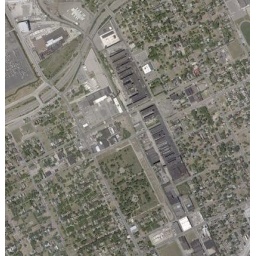
Empty Packard auto plant in Detroit, MI. Aerial overview from LiveLocal.